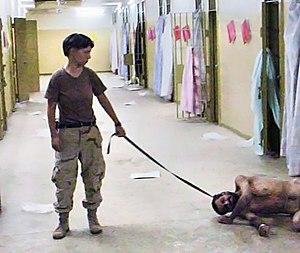
Lynndie Rana England, née le 8 novembre 1982 à Ashland, dans le Kentucky, est une ancienne soldate de l’armée de réserve des États-Unis qui s'est fait connaître pour son implication dans le scandale d'Abou Ghraib. Elle fait partie des onze militaires condamnés en 2005 par des cours martiales de l'armée pour avoir maltraité des détenus et avoir commis d'autres crimes liés à la torture et aux sévices infligés dans la prison d'Abou Ghraib à Bagdad pendant l'occupation de l'Irak. Elle est condamnée à trois ans de prison et est radiée de l'armée. Lynndie est incarcérée du 27 septembre 2005 au 1ᵉʳ mars 2007, date à laquelle elle est libérée sous condition.
Le scandale d'Abou Ghraib est une affaire durant laquelle des militaires de l'armée américaine et des agents de la Central Intelligence Agency ont été accusés de violation des droits de l'Homme à l'encontre de prisonniers, entre 2003 et 2004 lors de la guerre en Irak, dans la prison d'Abou Ghraib. Ces prisonniers étaient physiquement et sexuellement abusés, torturés, violés, sodomisés et exécutés.